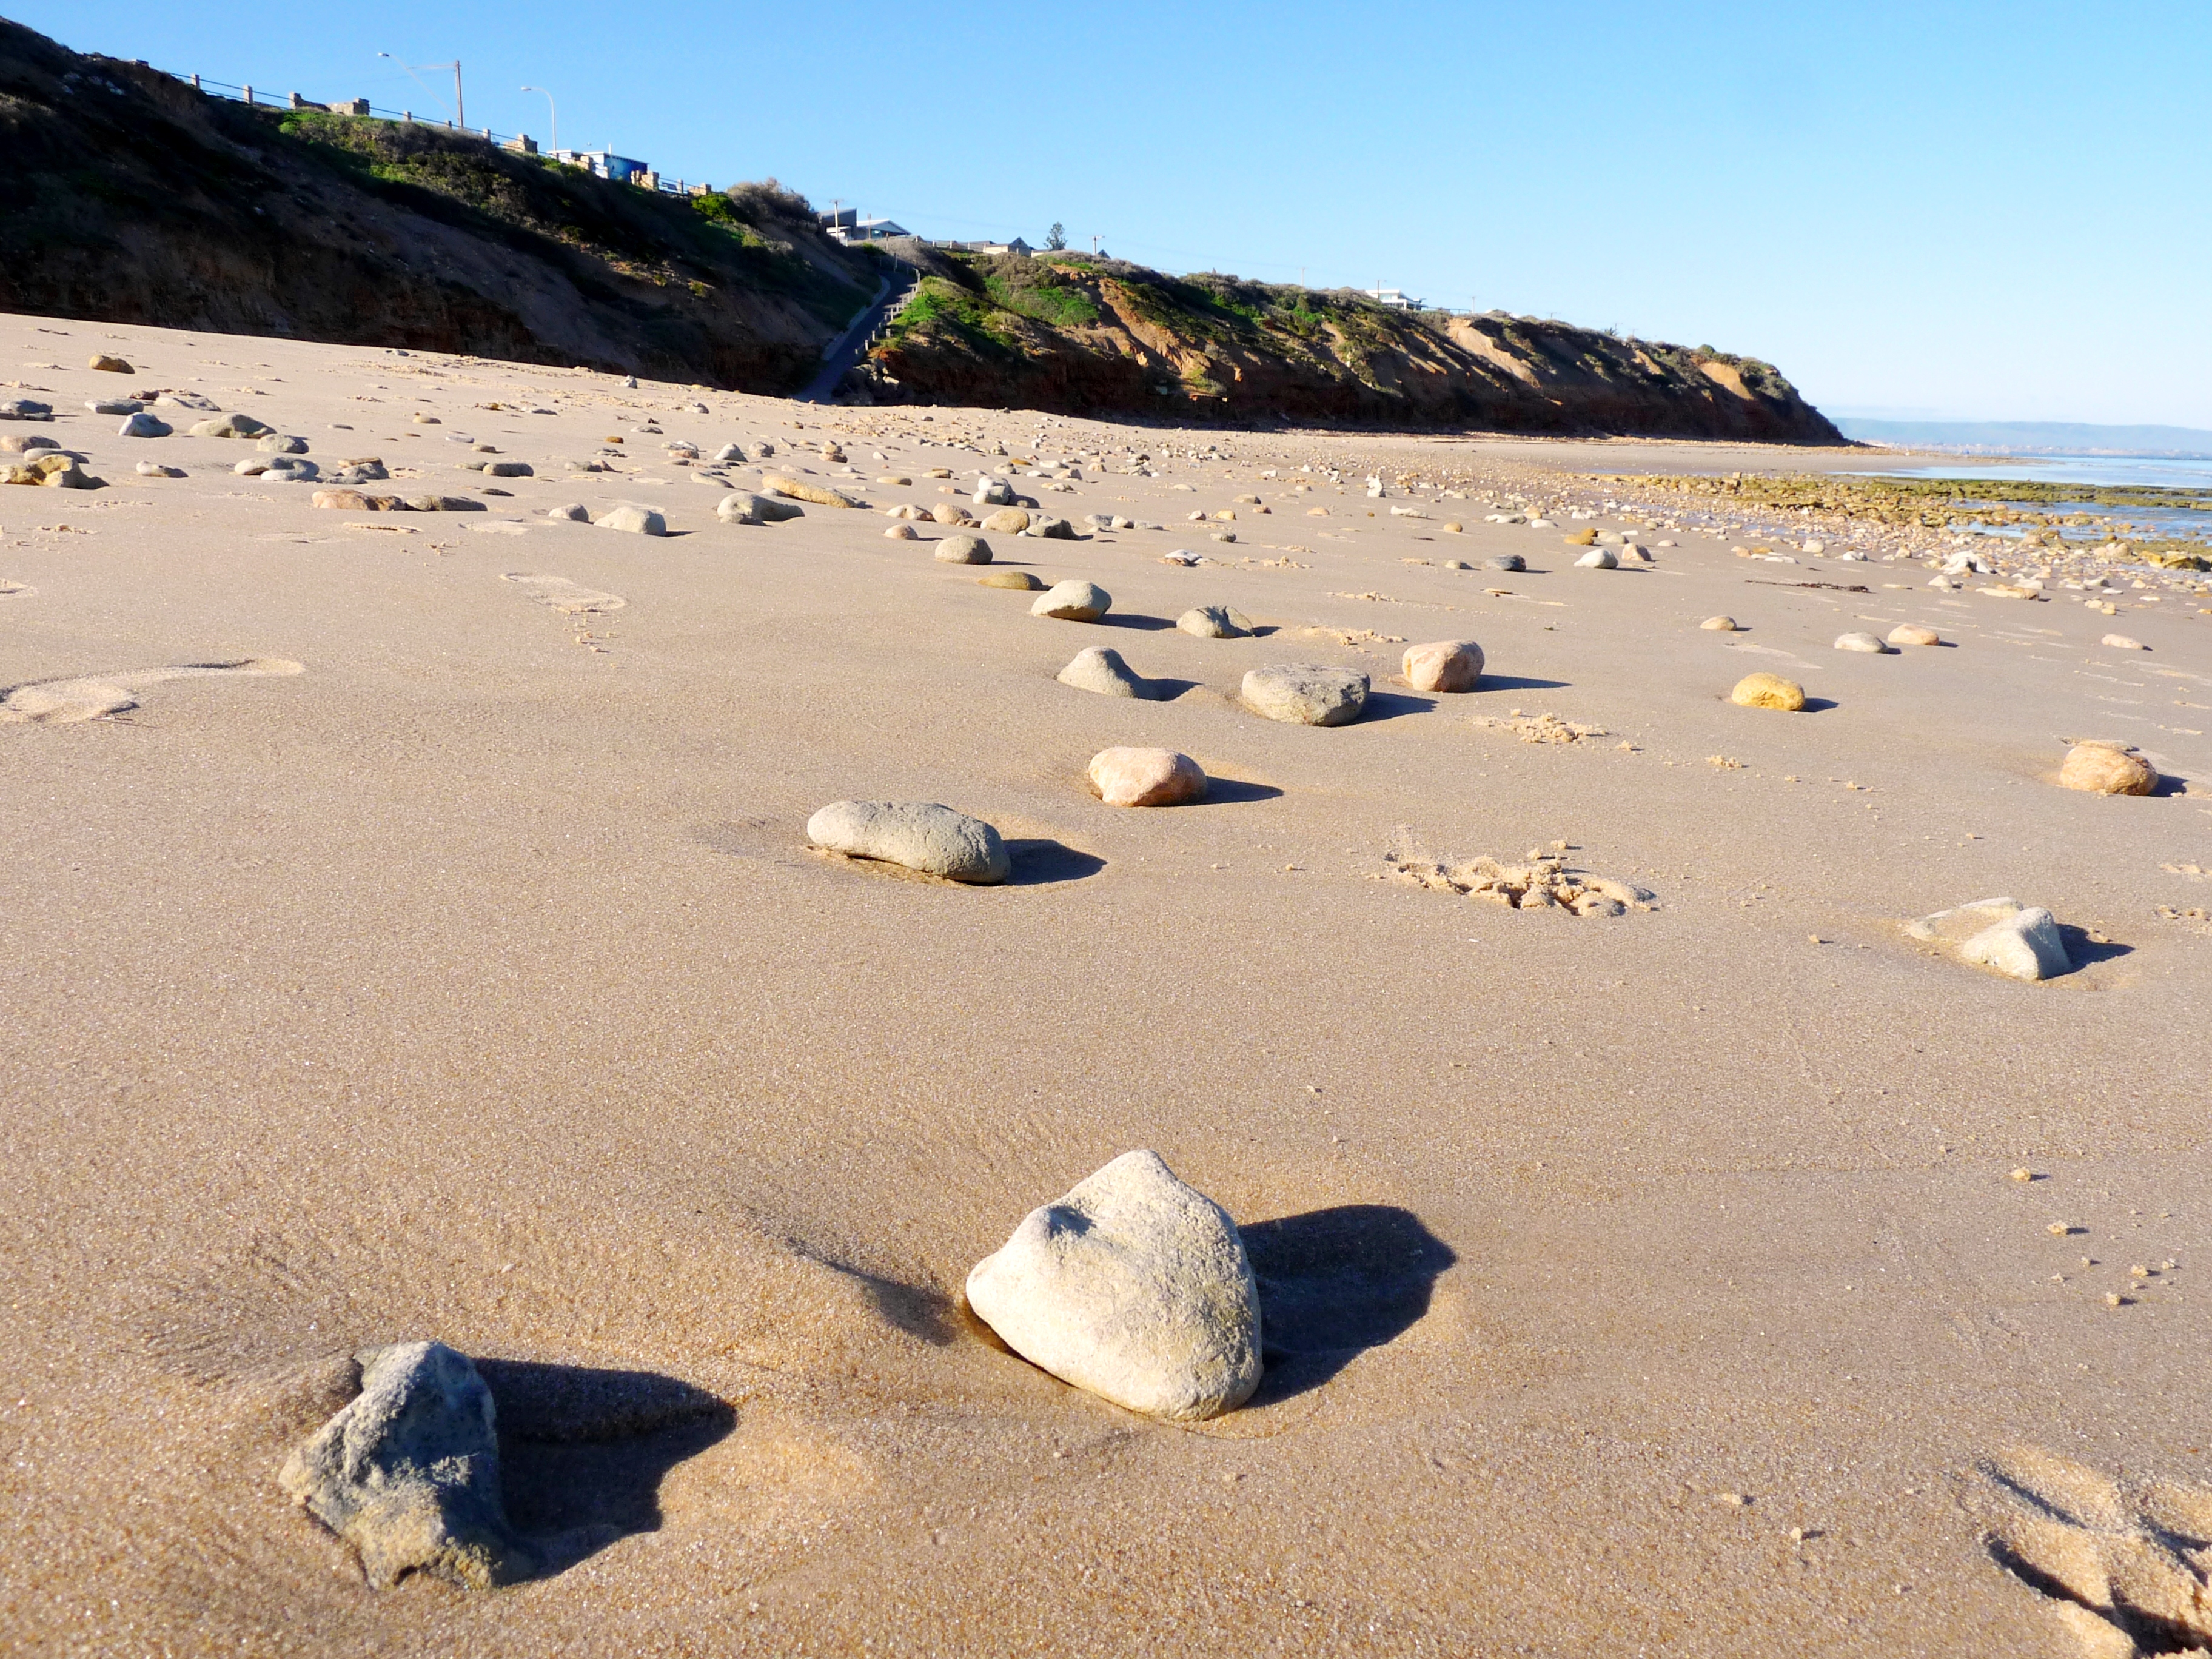
beach, sea, coast, sand, ocean, shore, material, body of water, habitat, adelaide, 2010, cape, mudflat, natural environment, aeolian landform